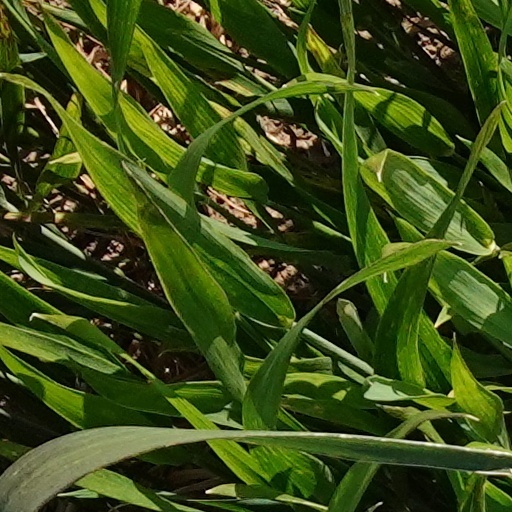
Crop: wheat